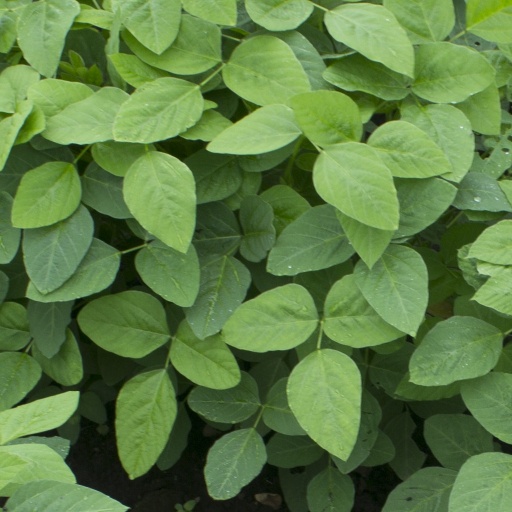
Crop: soybean